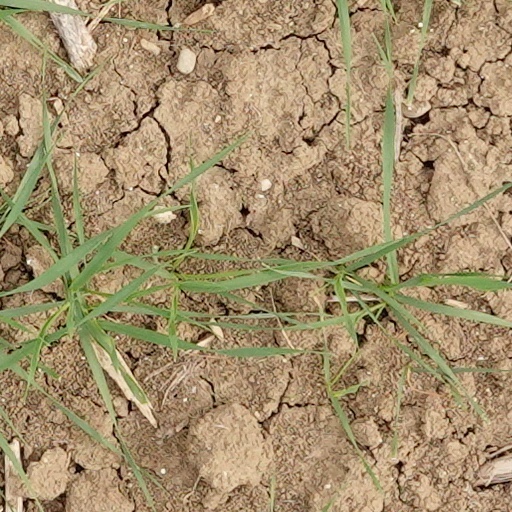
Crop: wheat